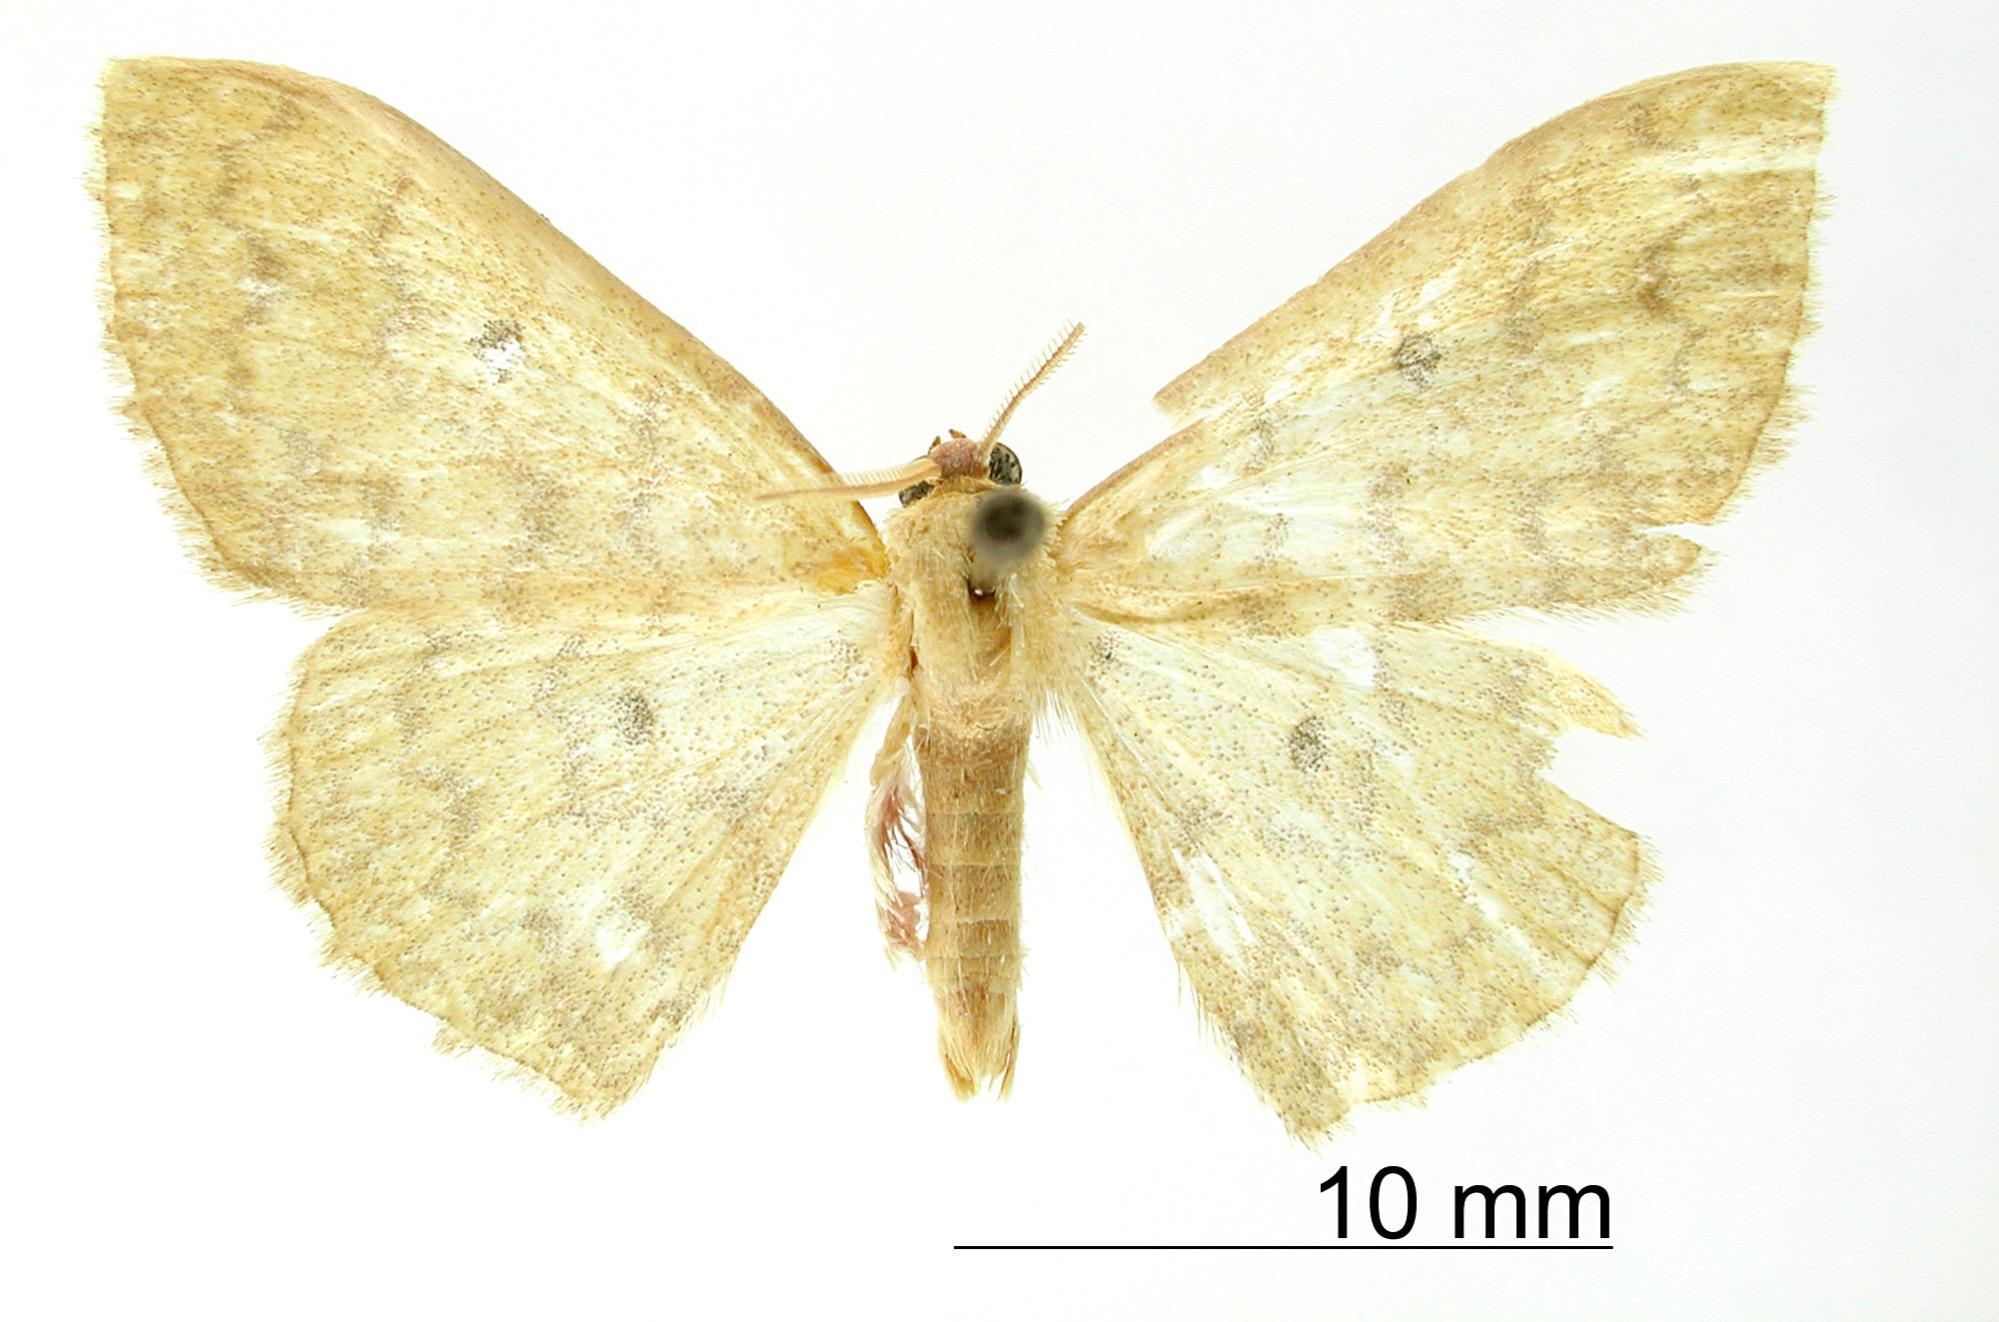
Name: Semaeopus concatenans
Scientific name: Semaeopus concatenans Dyar, 1918
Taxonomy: Animalia, Arthropoda, Insecta, Lepidoptera, Geometridae, Sterrhinae
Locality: Zacualpan, Estado de México, Mexico
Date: Oct 1917